Edward William Lane

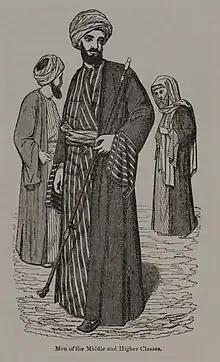
Lane's illustration of middle- and upper-class Egyptian fashions

Since Lane had trouble publishing his "Description of Egypt", at the suggestion of John Murray he expanded a chapter of the original project into a separate book. The result was his "Manners and Customs of the Modern Egyptians" (1836), published by the Society for the Diffusion of Useful Knowledge. The work was partly modelled on Alexander Russell's "The Natural History of Aleppo" (1756). Lane visited Egypt again in 1833 in order to collect materials to expand and revise the work, after the Society had accepted the publication. The book became a bestseller (still in print), and Lane earned his reputation in the field of Orientalism.